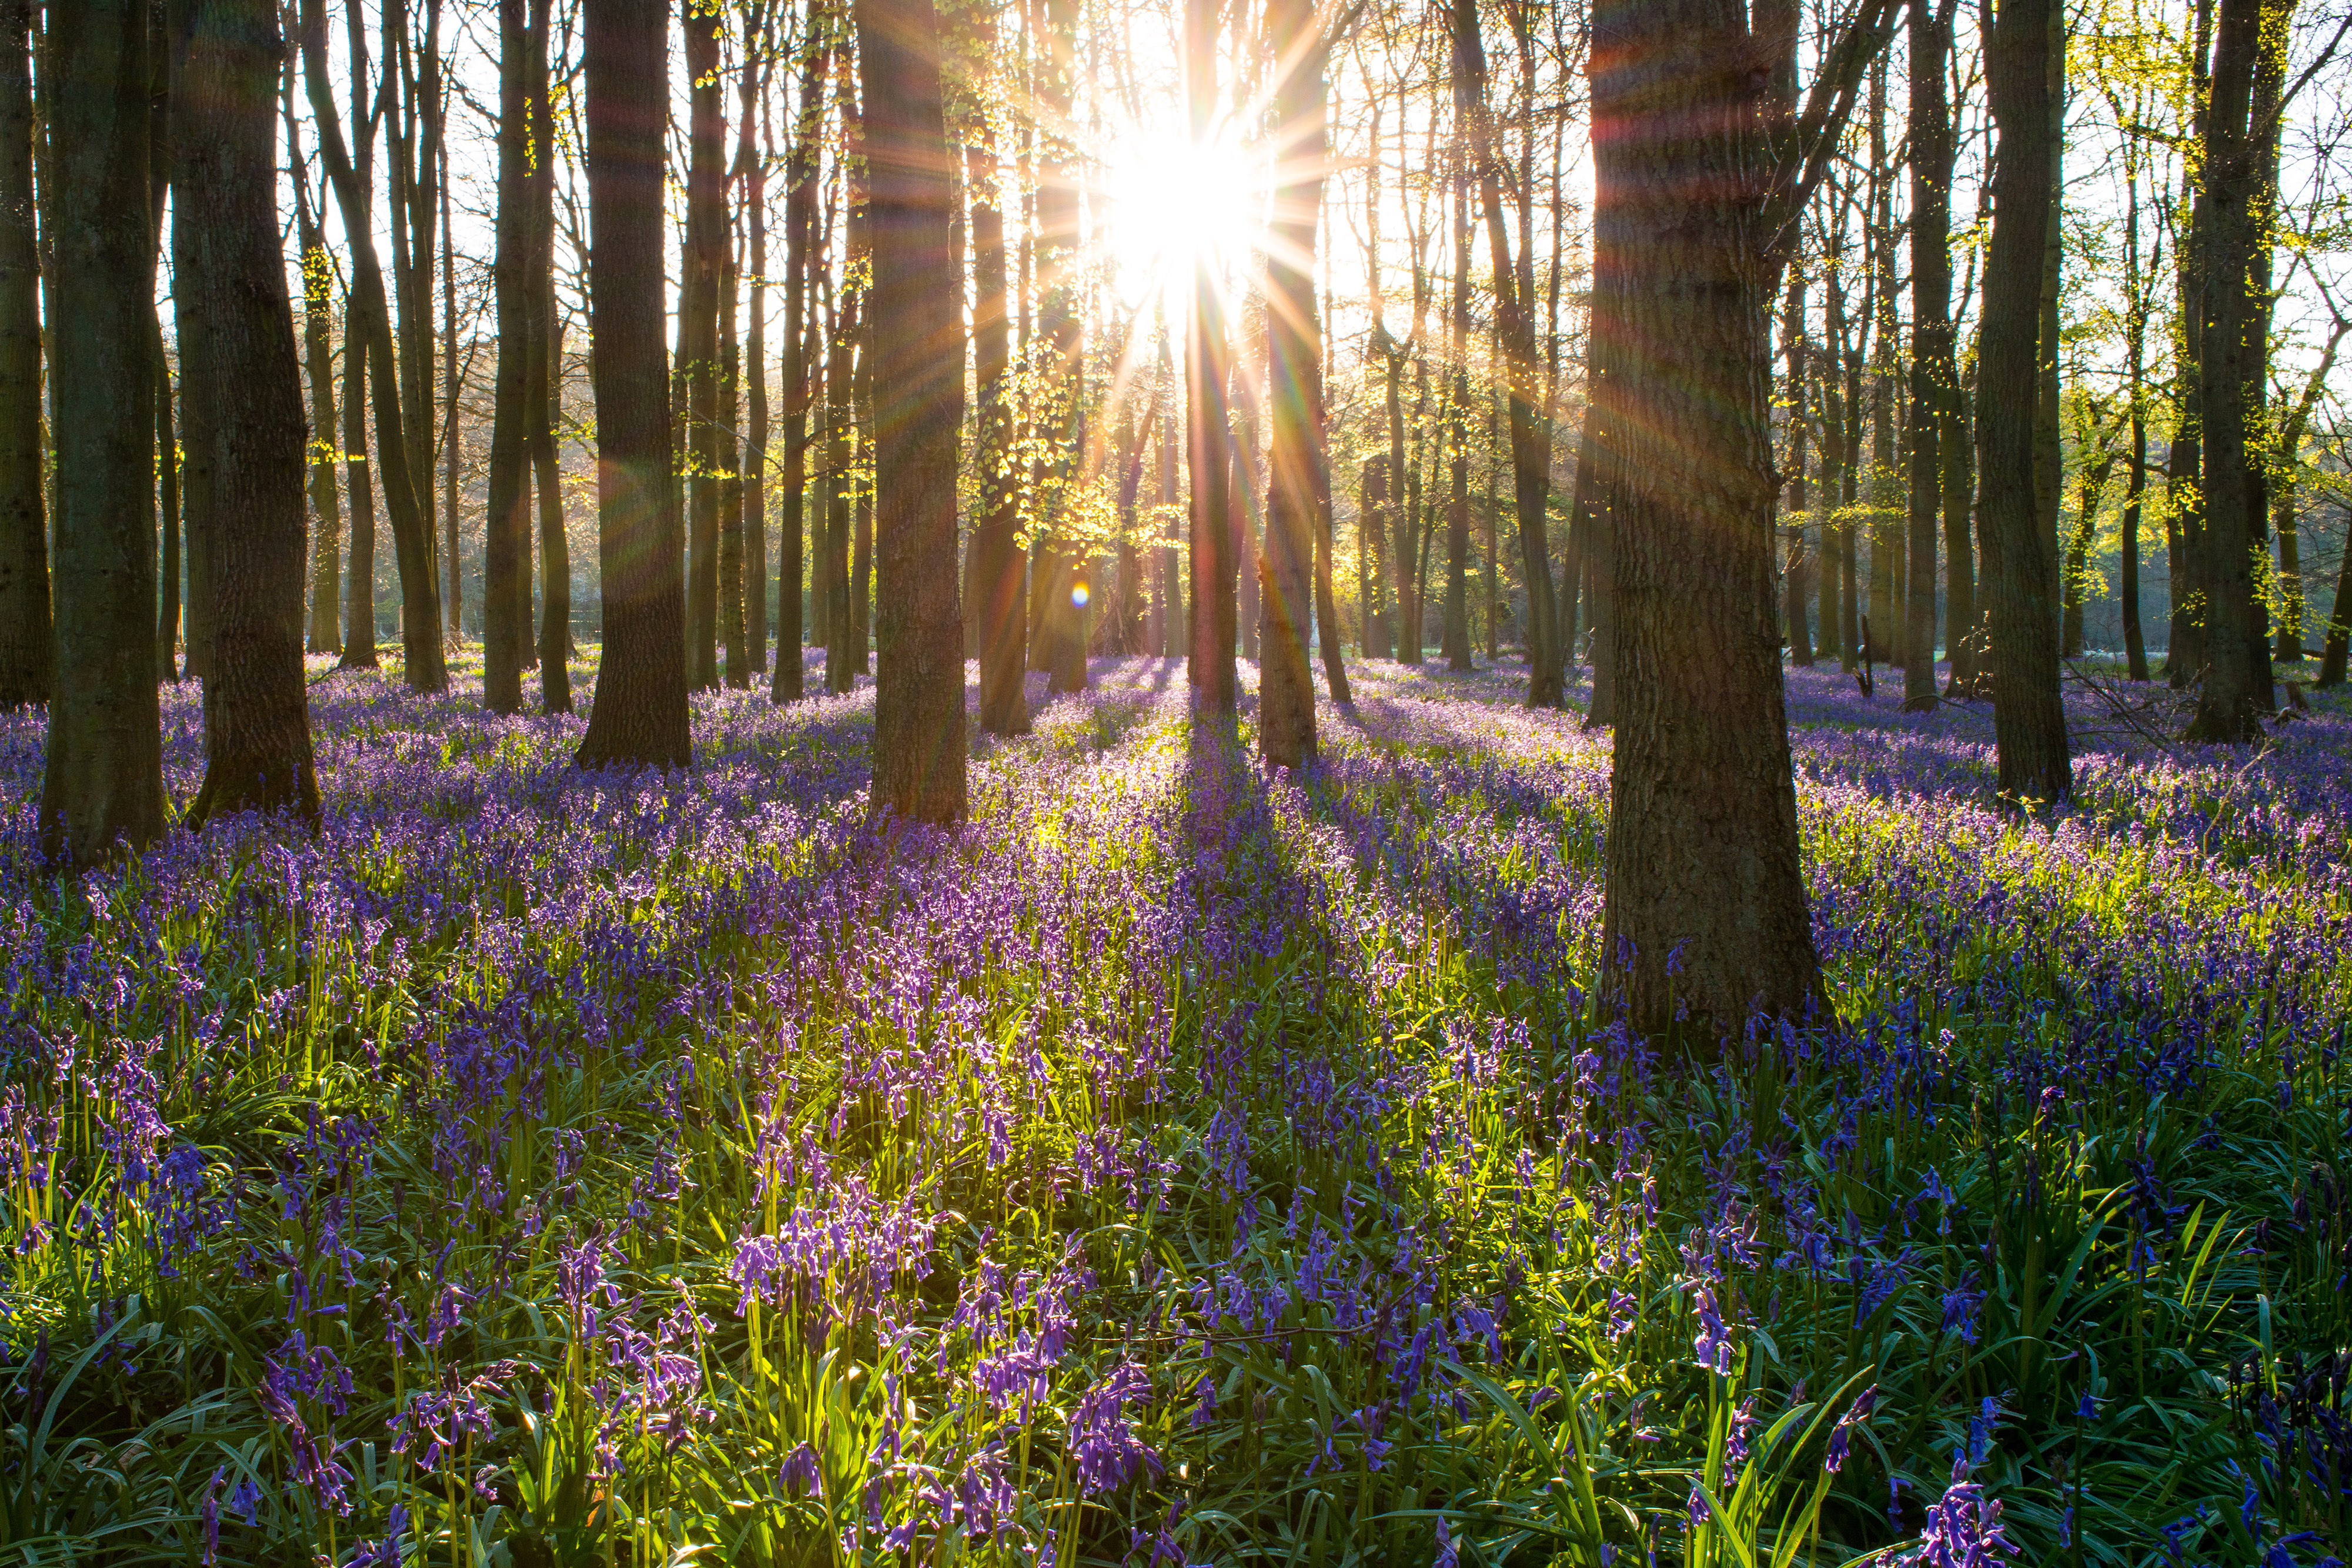
People in nature, forest, natural landscape, nature, natural environment, woodland, sunlight, tree, light, spring, lavender, plant, flower, wildflower, morning, purple, wood, biome, meadow, old growth forest, grass, tropical and subtropical coniferous forests, landscape, valdivian temperate rain forest, spruce fir forest, sunrise, Forb, Northern hardwood forest, lupin, temperate coniferous forest, herbaceous plant, english lavender, temperate broadleaf and mixed forest